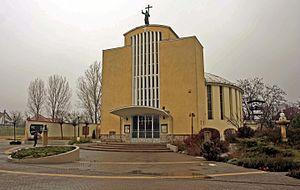
Taksony est un village et une commune du comitat de Pest en Hongrie.